Yuji Iwasawa

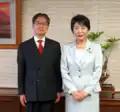
Iwasawa (left) with Yoko Kamikawa, Minister of Justice in 2018

Iwasawa was born in Tokyo in 1954. After graduating from Kunitachi High School, he matriculated at the College of Arts and Sciences of the University of Tokyo (UTokyo) in 1973. He went on to specialise in public law at the university's Faculty of Law and graduated with an LL.B. in 1977. He later attended Harvard Law School in America, where he earned an LL.M. degree.